Peak gas

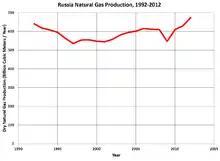
Natural gas production in Russia

Gazprom, Russia's state-controlled gas monopoly, is a firm which holds 25% of the world's gas reserves. Gazprom produces the bulk of Russia's gas.